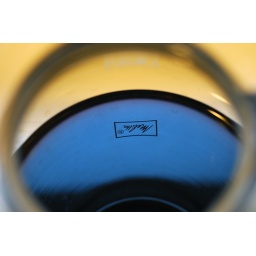
I was struck by how blue the reflection of the sky turned the surface of the coffee, even though the sky itself is gray.